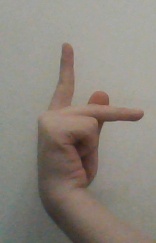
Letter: dha